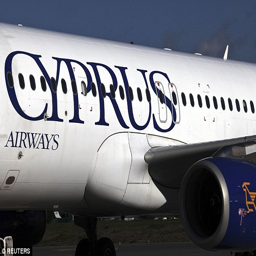
the airline has reportedly hidden its fleet of aircraft line at an airfield